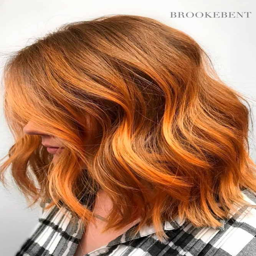
hair often gets a bad rap .